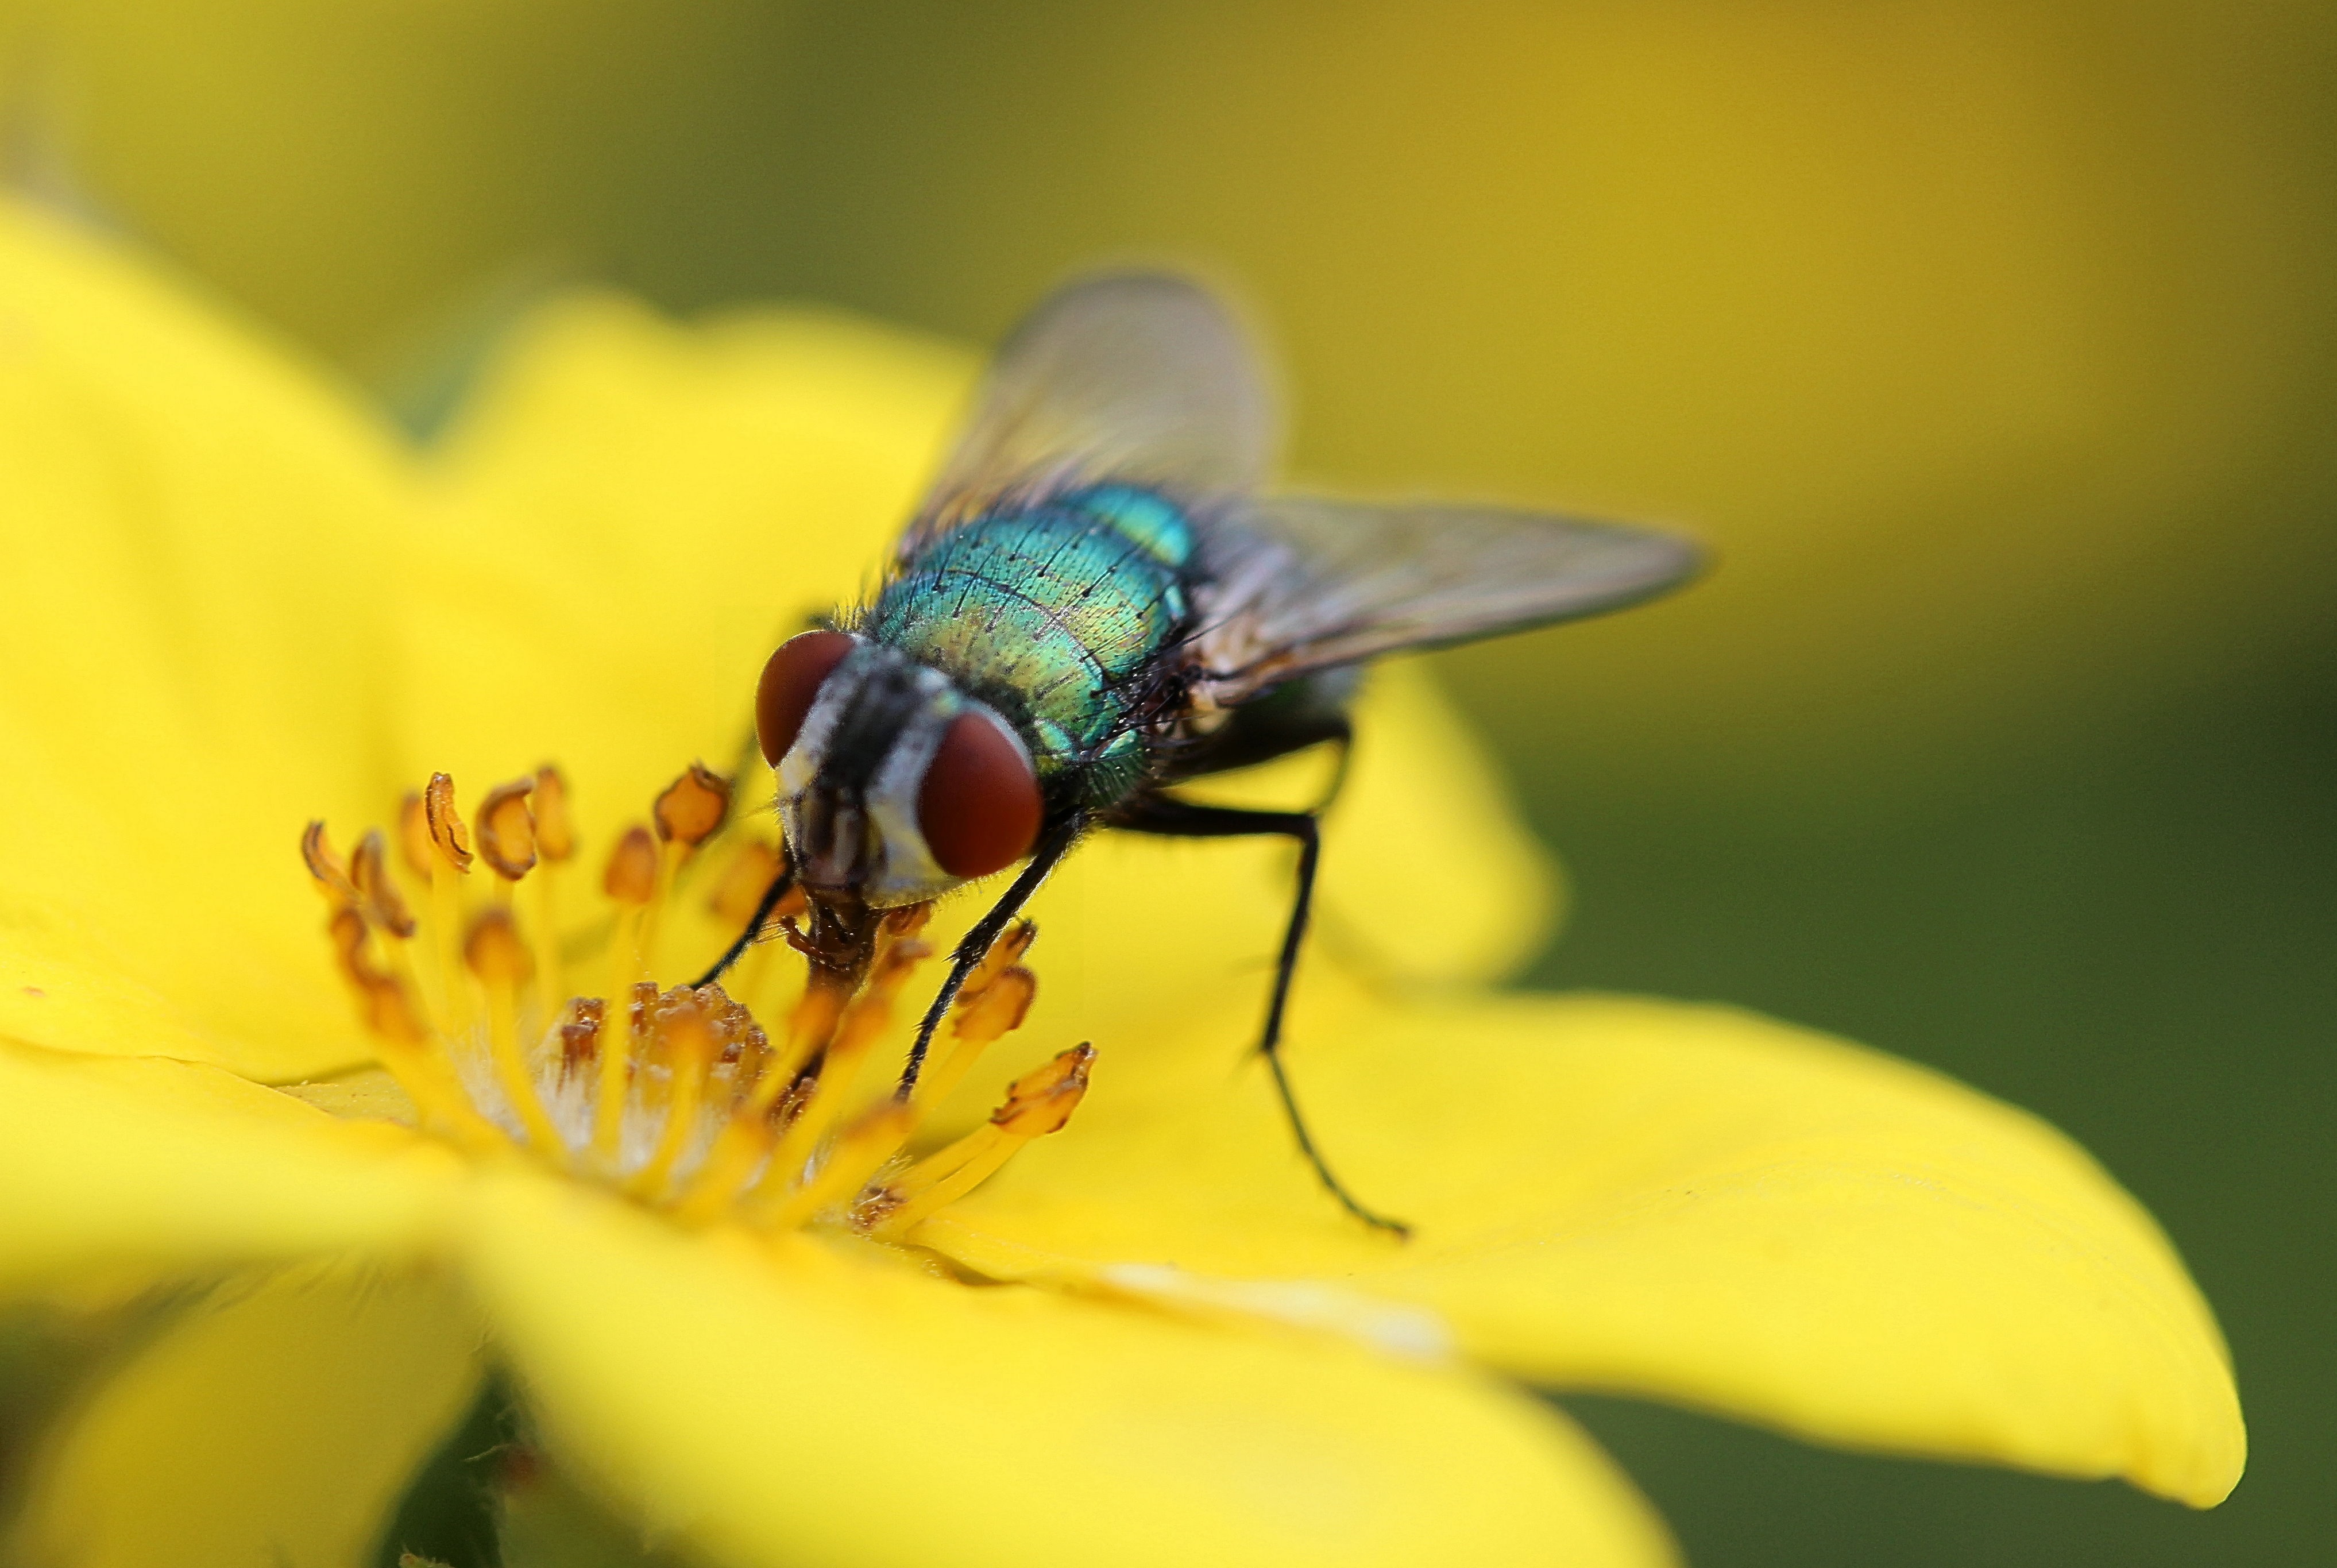
nature, photography, flower, petal, animal, fly, pollen, green, insect, yellow, flora, fauna, invertebrate, close up, animals, bee, nectar, diptera, brachycera, macro photography, honey bee, plant stem, membrane winged insect